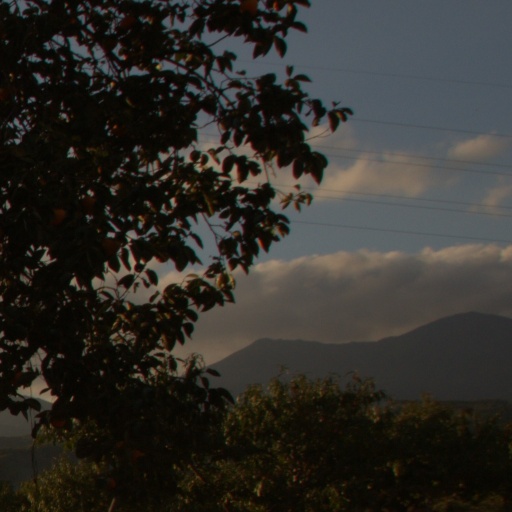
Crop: grape